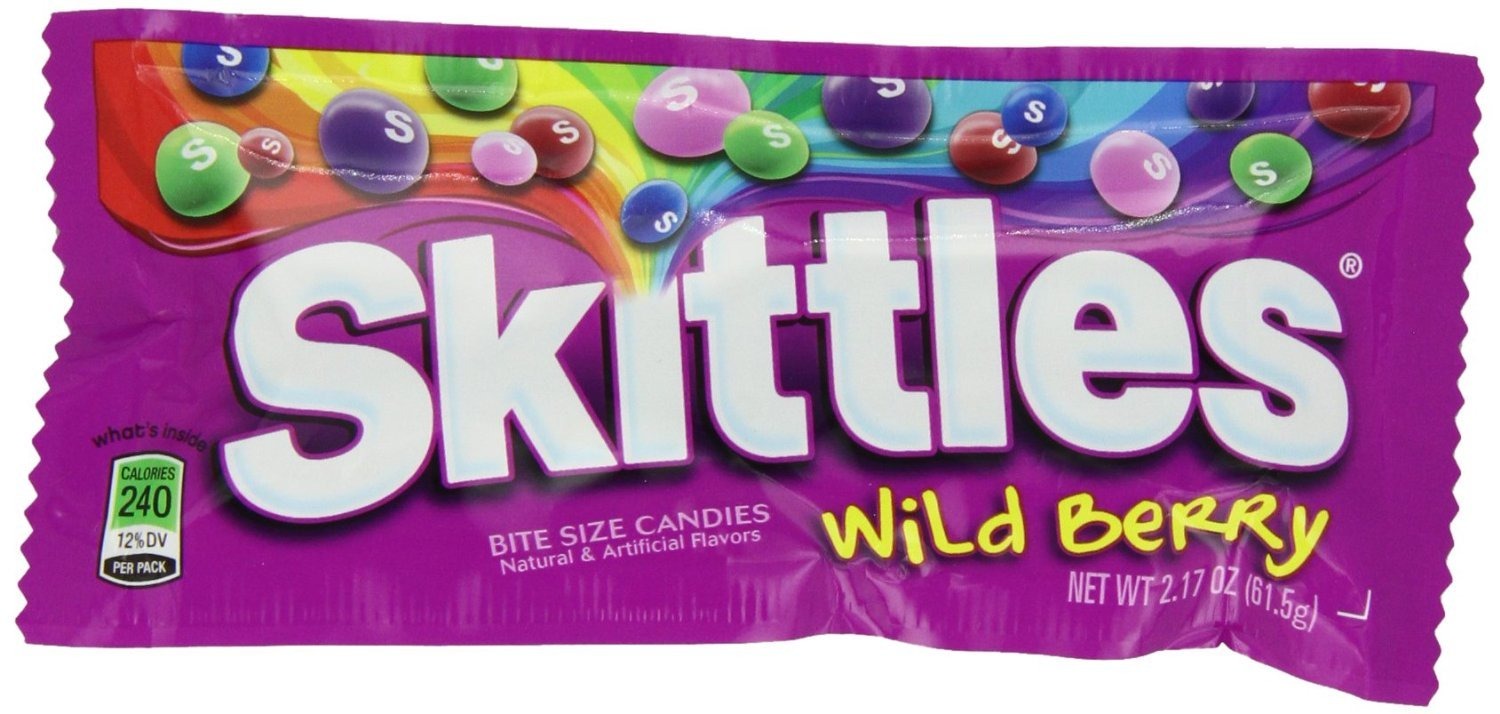
Item Name: Wrigley'S Skittles Fruit Candy, 36 Count (10 Pack) (Pack of 10)
Bullet Point 1: 36 bags
Bullet Point 2: Wild Berry Flavors
Bullet Point 3: Bite Size Candy
Product Description: Skittles Bite Size Wild Berry Candy - 36 per pack -- 10 packs per case. Ingredients: Sugar, corn syrup, hydrogenated palm kernel oil, fruit juice from concentrate (strawberry, cherry, raspberry, grape, blackberry), less than 2% - citric acid, dextrin, modified corn starch, artificial and natural flavors, coloring (includes re
Value: 360.0
Unit: Count

Price: 47.6